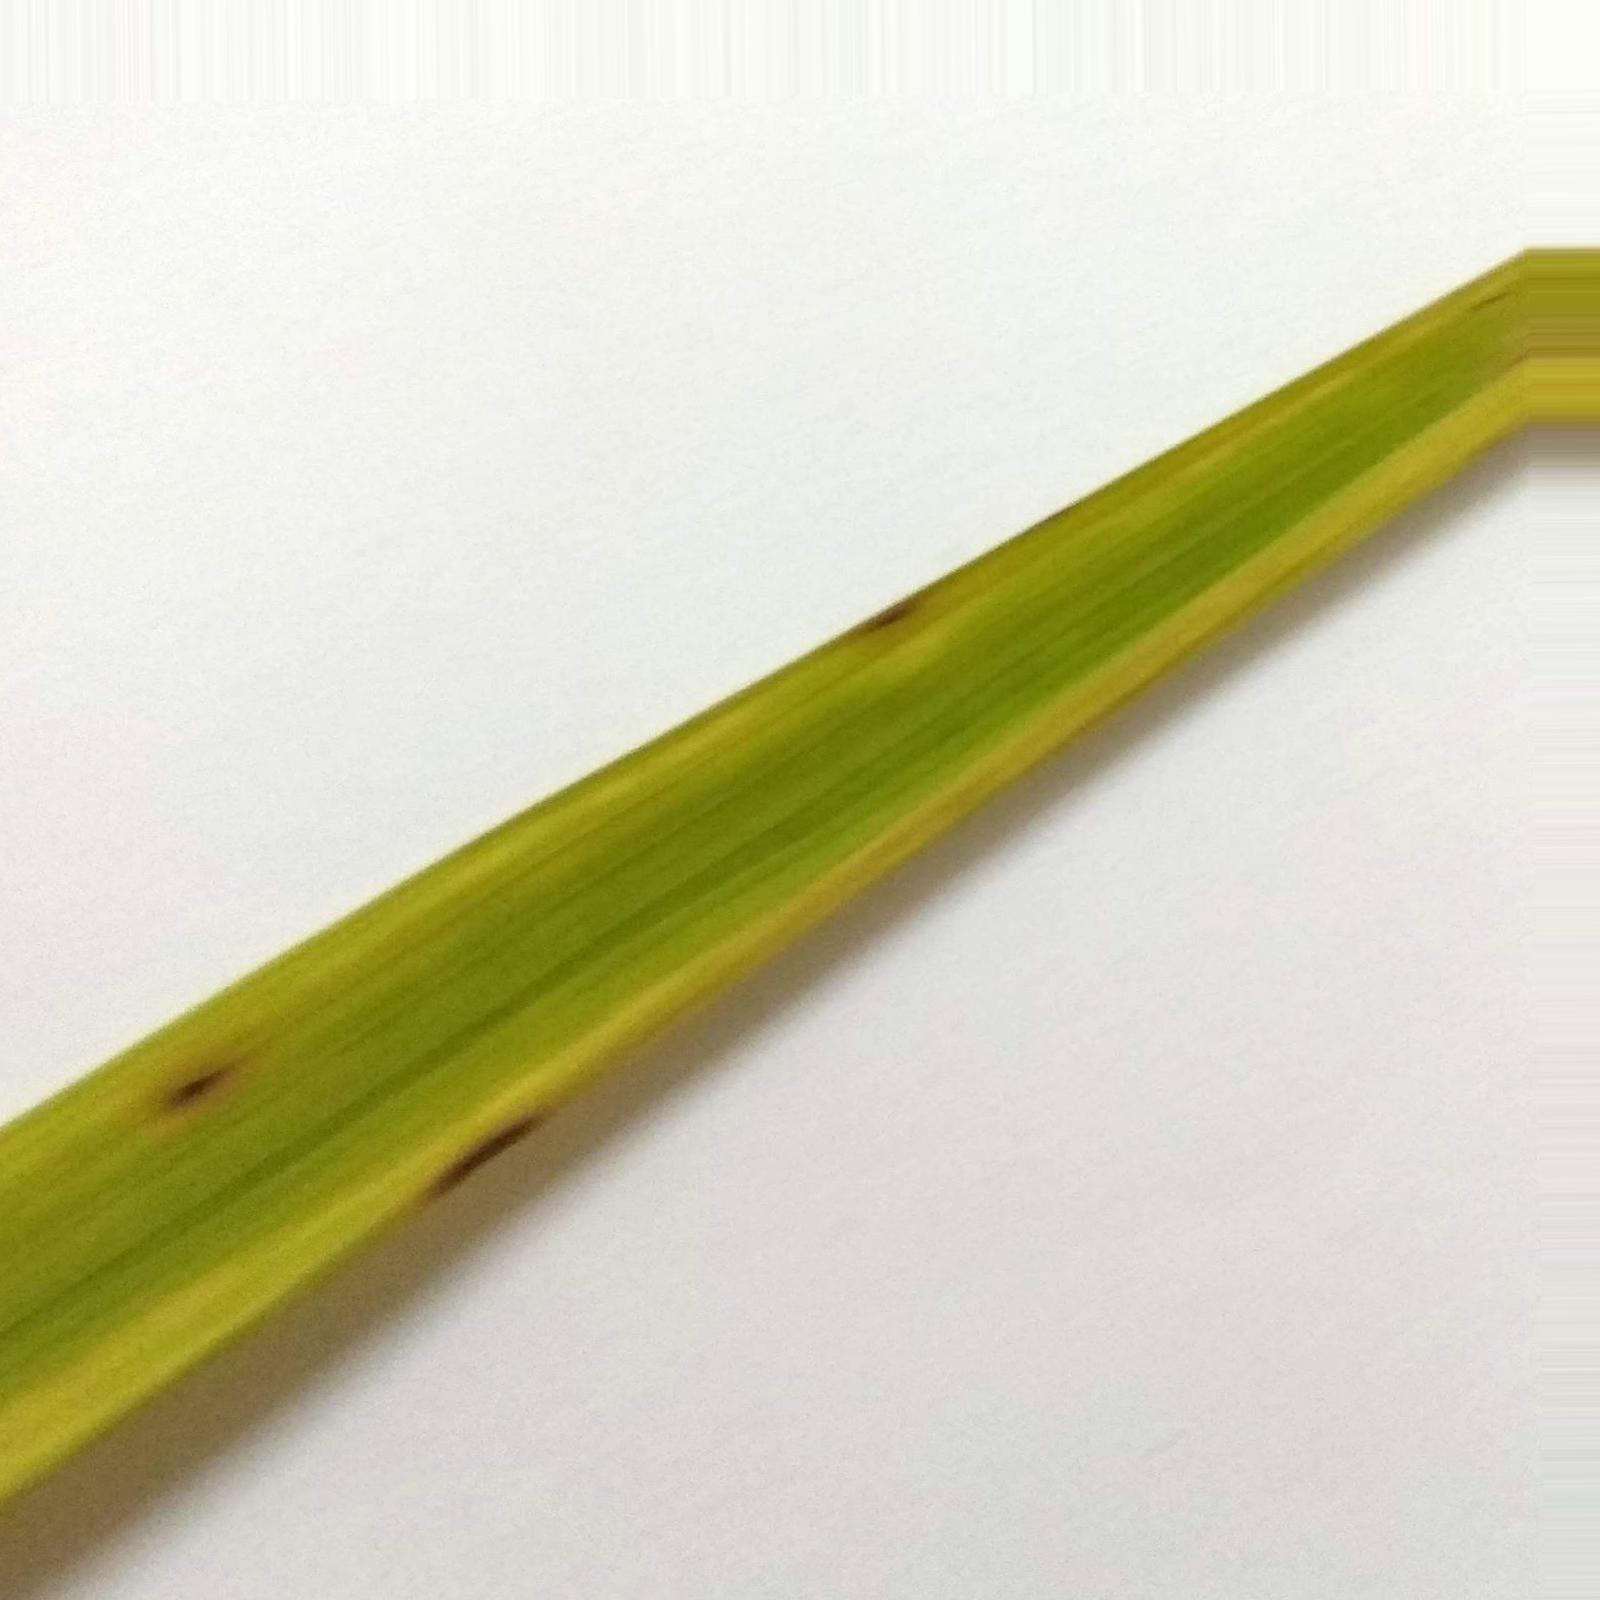
Nhãn: Bệnh Đốm Nâu ( Brown spot )